Cenote

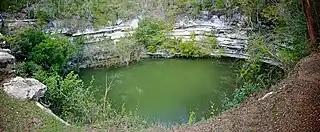
The Sacred Cenote at Chichen Itza, Mexico

Cenotes are surface connections to subterranean water bodies. While the best-known cenotes are large open-water pools measuring tens of meters in diameter, such as those at Chichen Itza in Mexico, the greatest number of cenotes are smaller sheltered sites and do not necessarily have any surface exposed water. Some cenotes are only found through small <1 m (3 ft) diameter holes created by tree roots, with human access through enlarged holes, such as the cenotes Choo-Ha, Tankach-Ha, and Multum-Ha near Tulum. There are at least 6,000 cenotes in the Yucatán Peninsula of Mexico. Cenote water is often very clear, as the water comes from rain water filtering slowly through the ground, and therefore contains very little suspended particulate matter. The groundwater flow rate within a cenote may be very slow. In many cases, cenotes are areas where sections of the cave roof have collapsed revealing an underlying cave system, and the water flow rates may be much faster: up to per day.